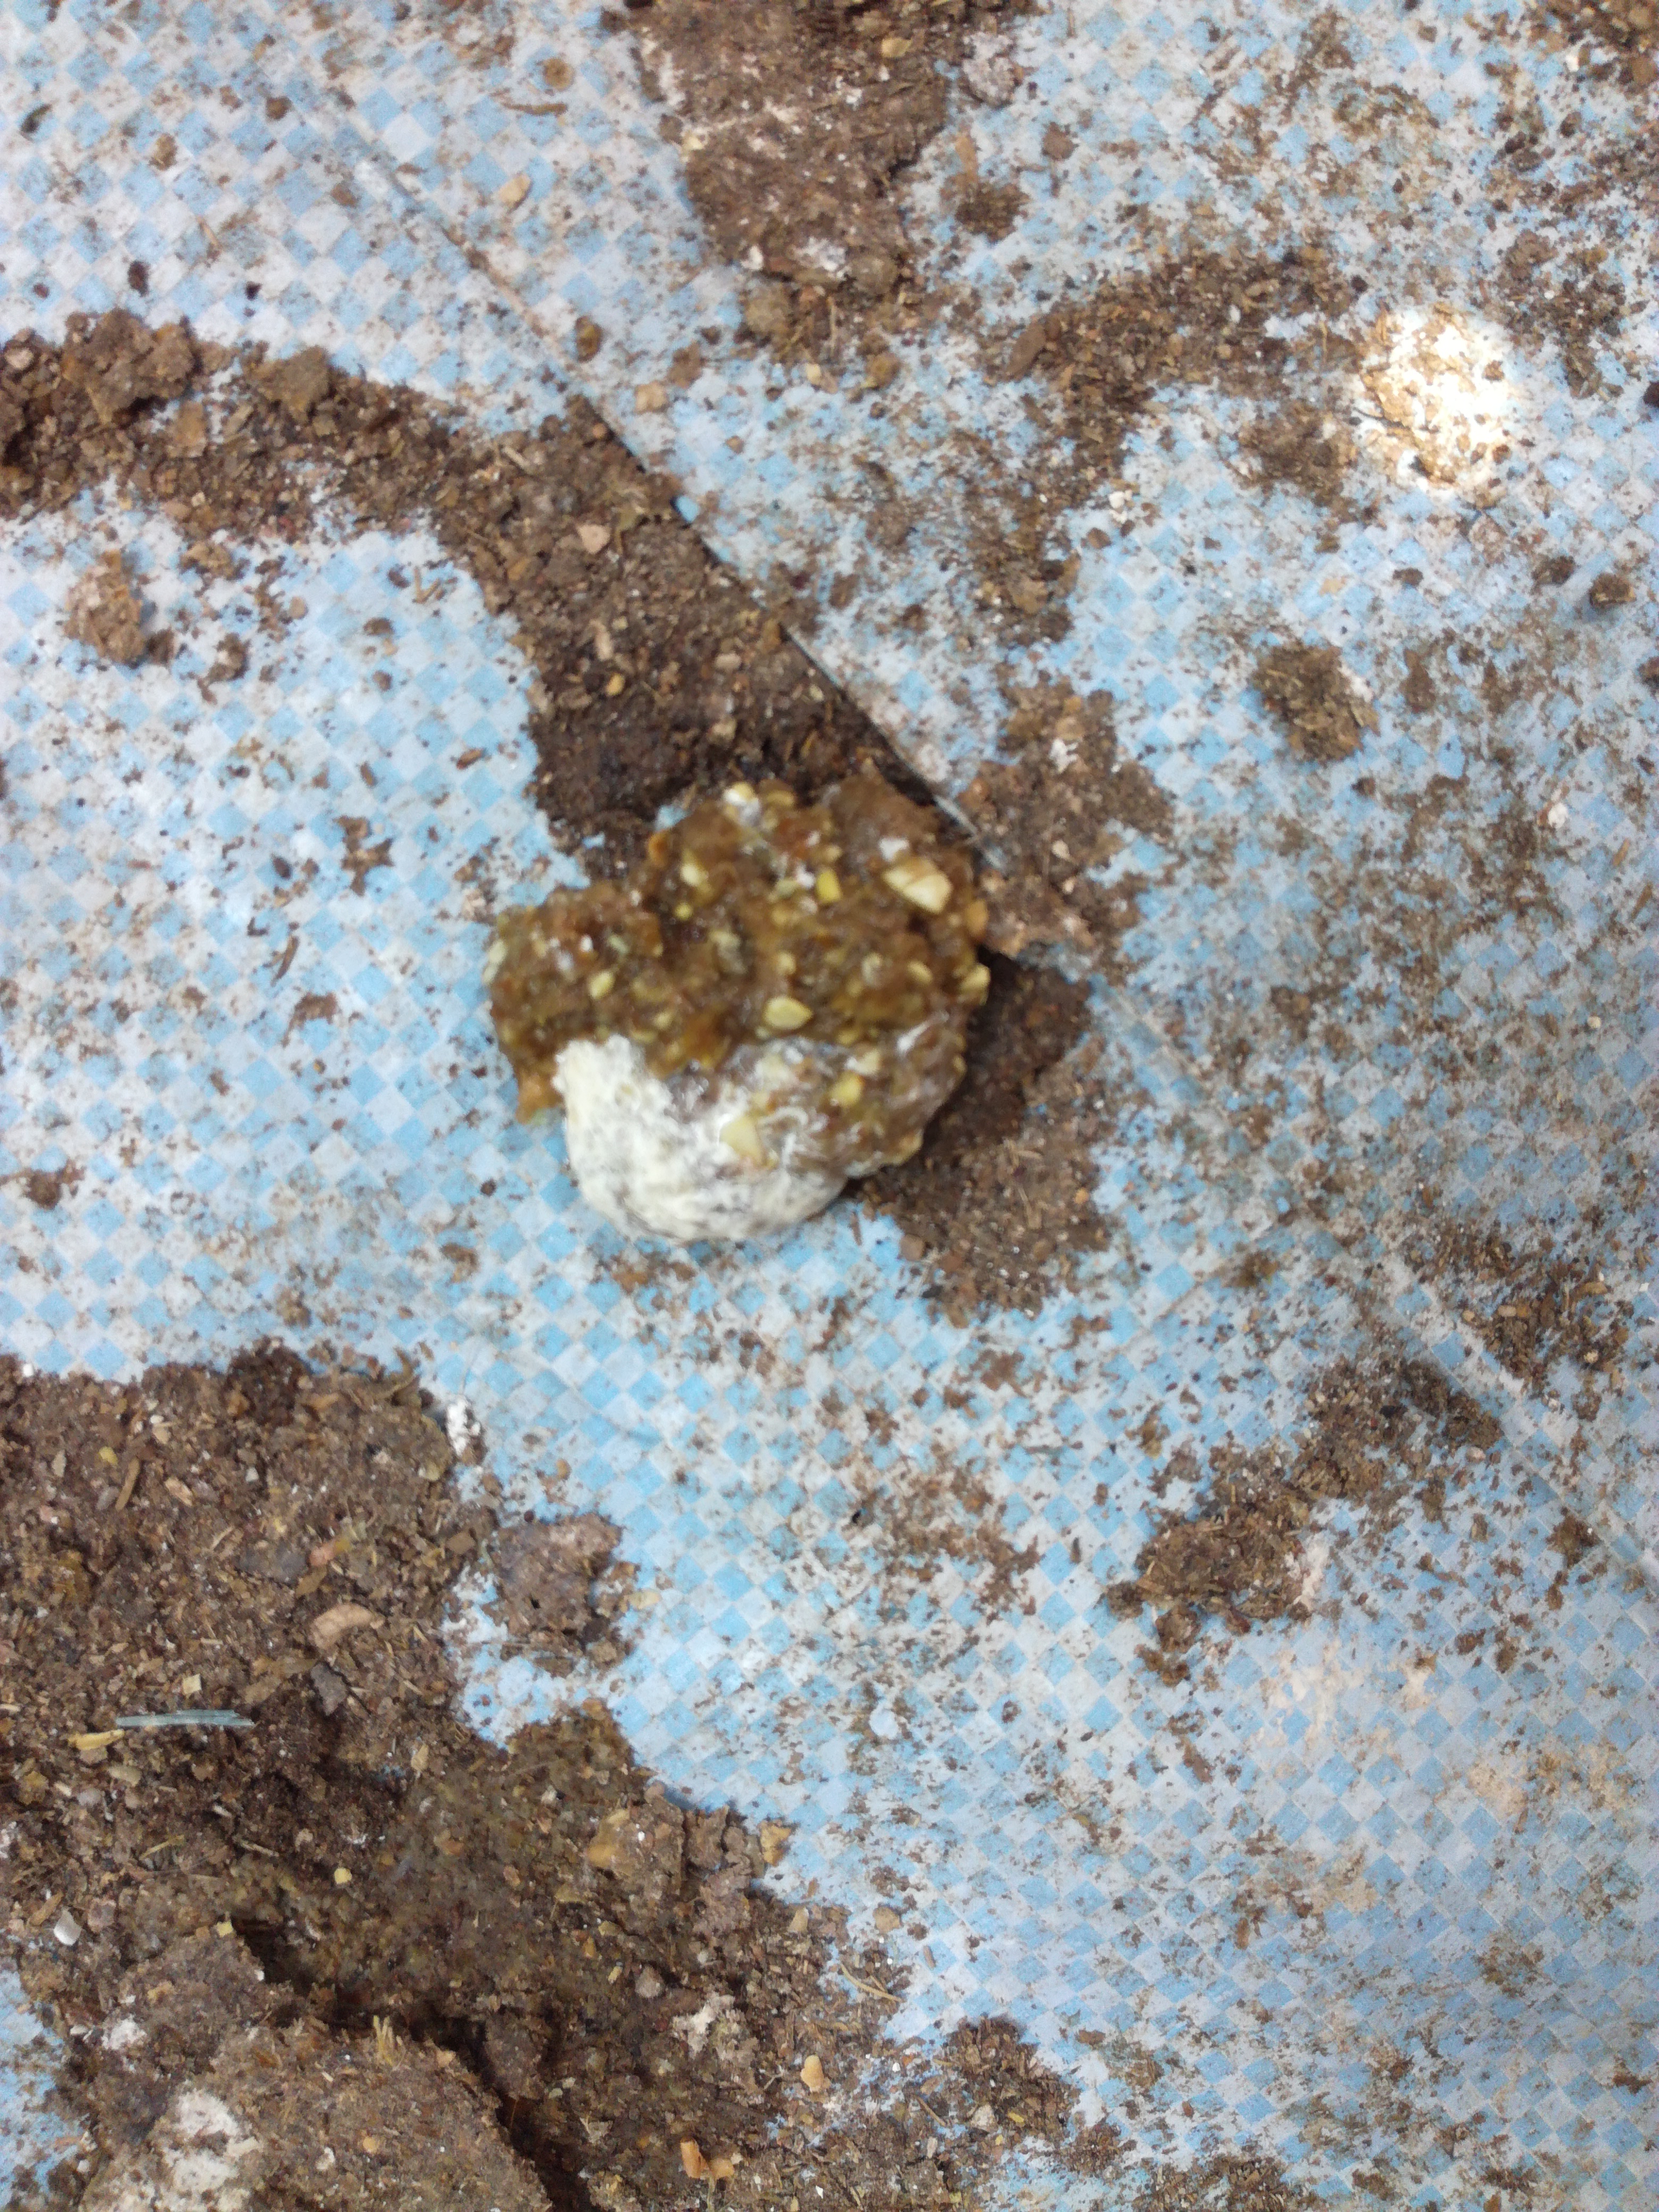
PCR-confirmed diagnosis: Salmonella